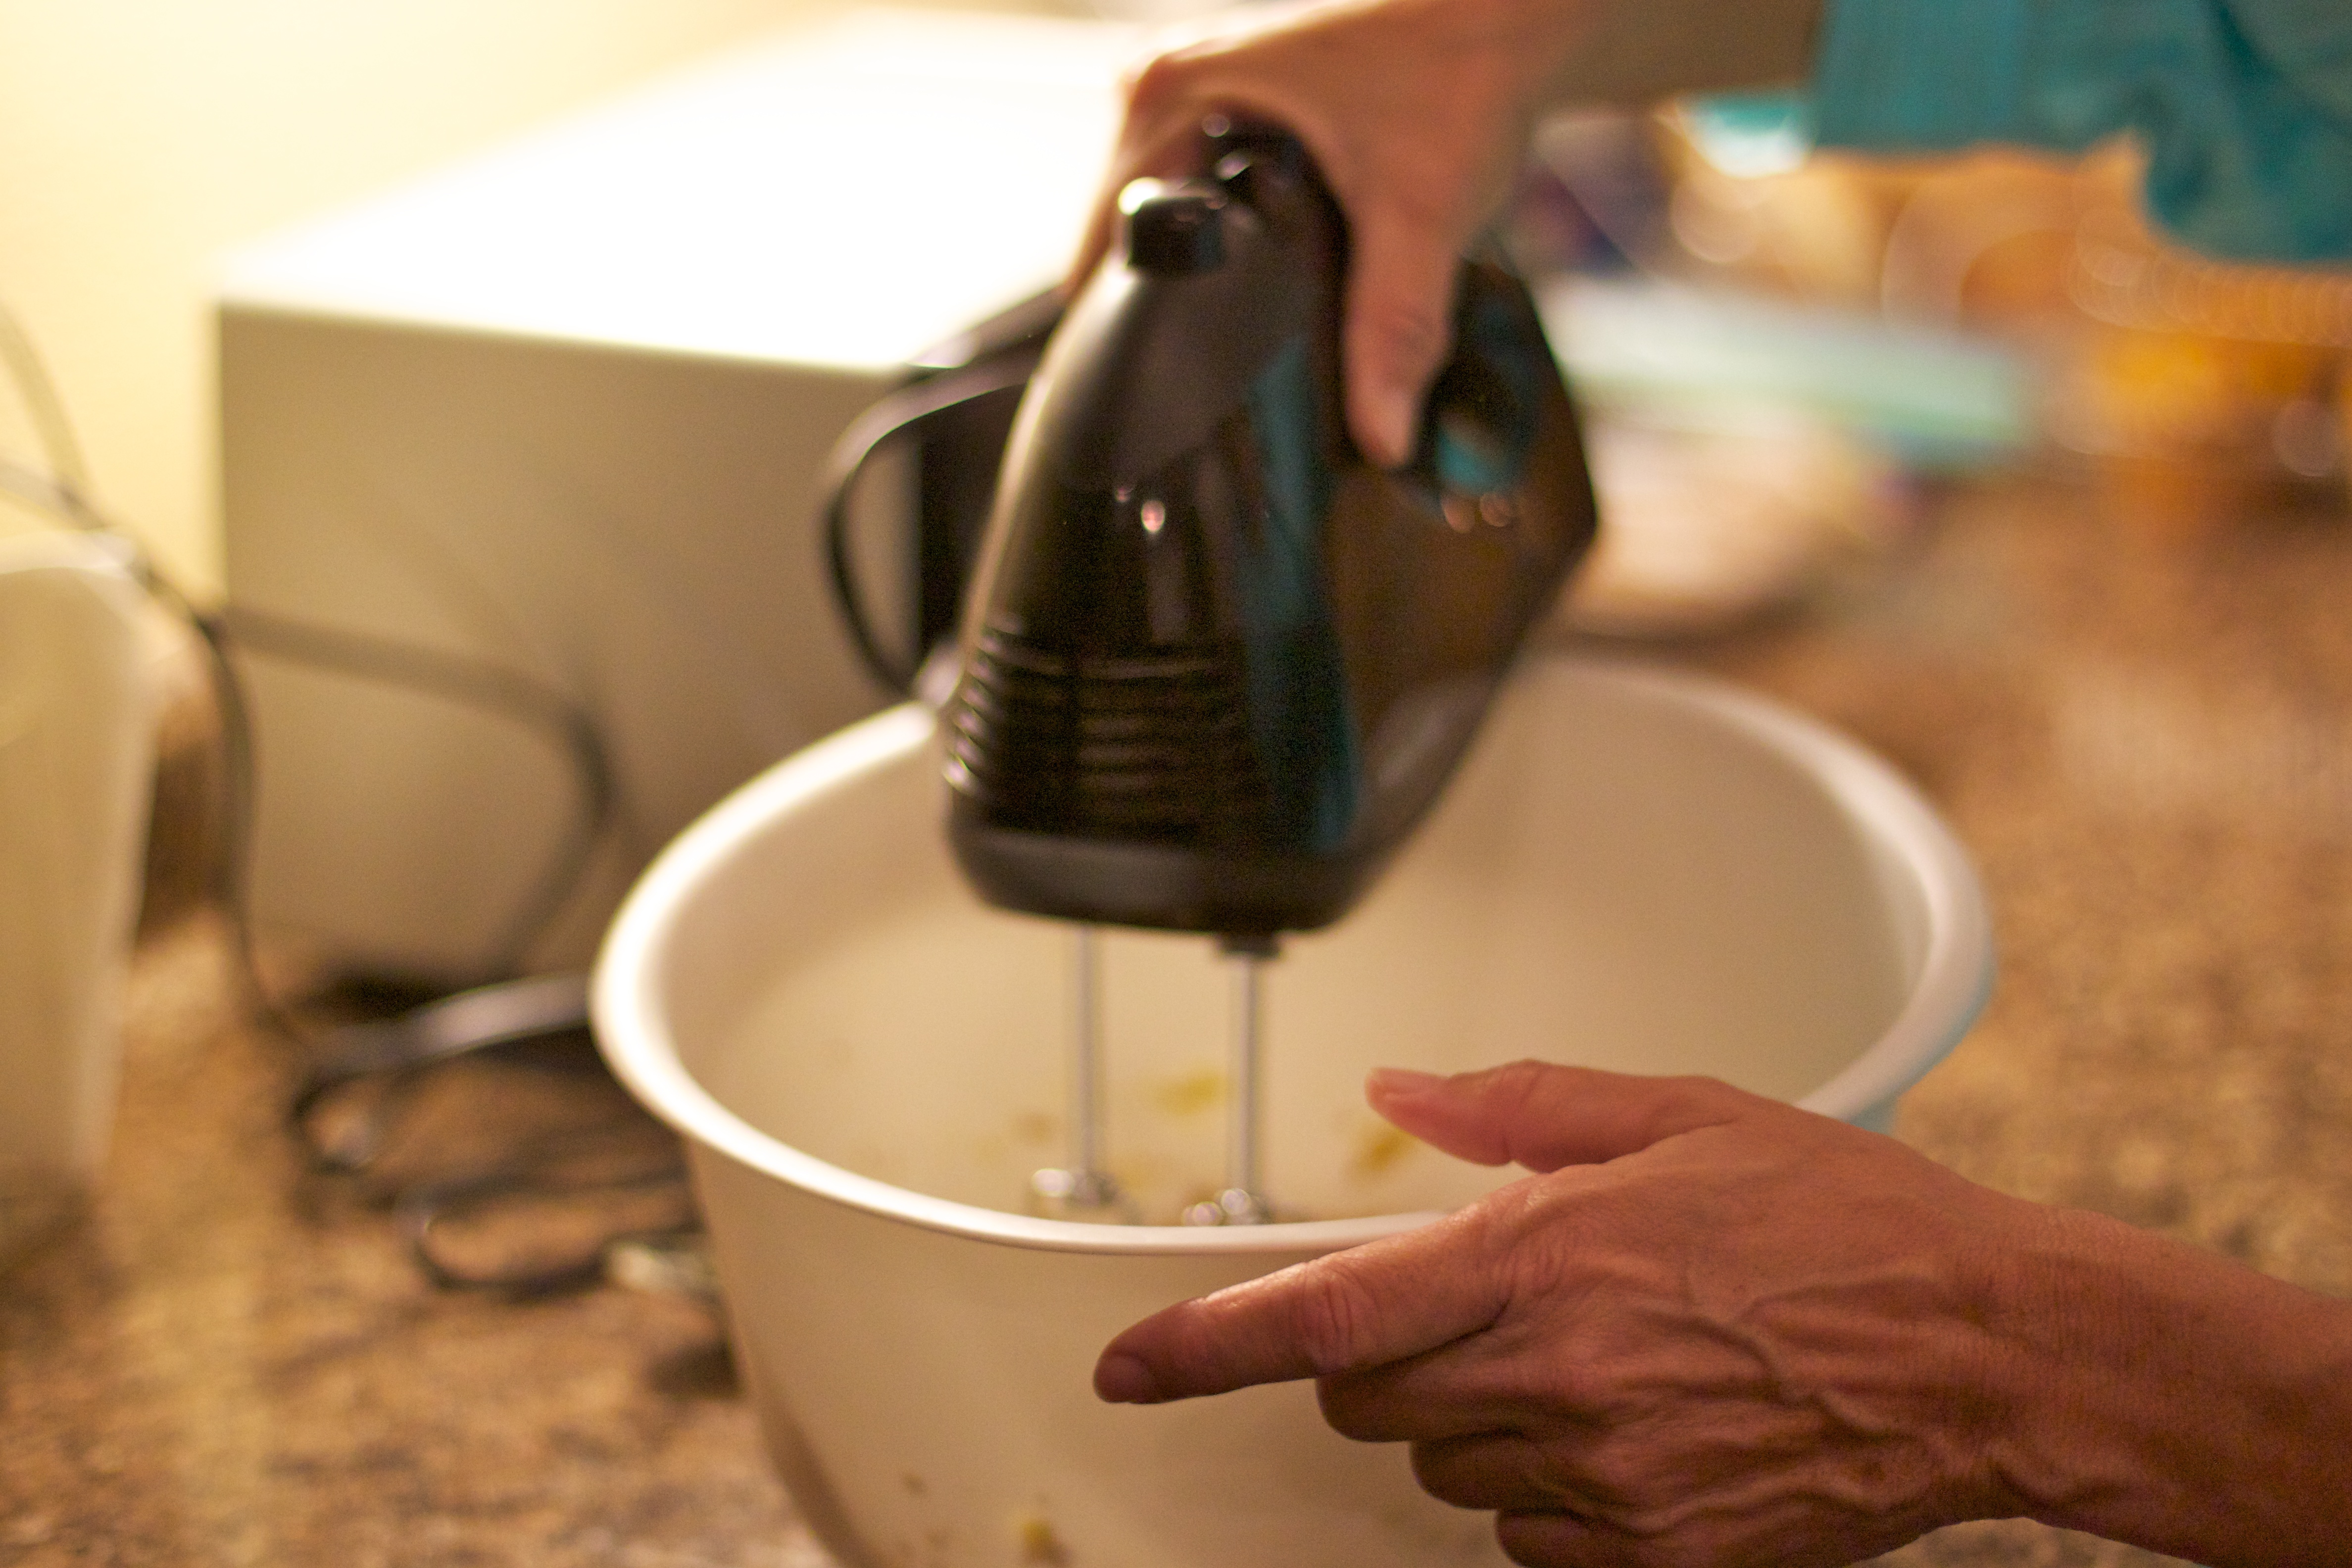
meal, food, drink, breakfast, baking, dessert, cookielove, odyssey, flavor, sense